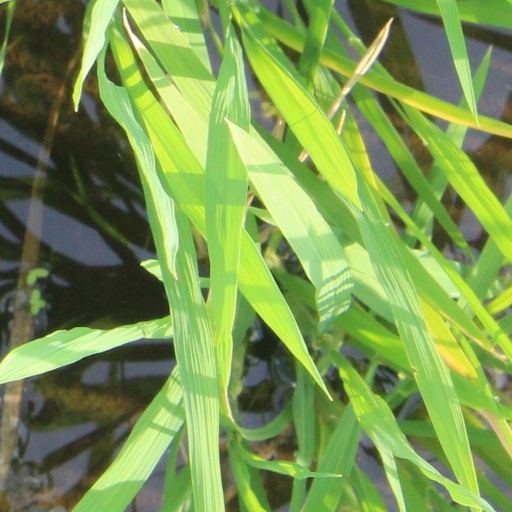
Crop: rice